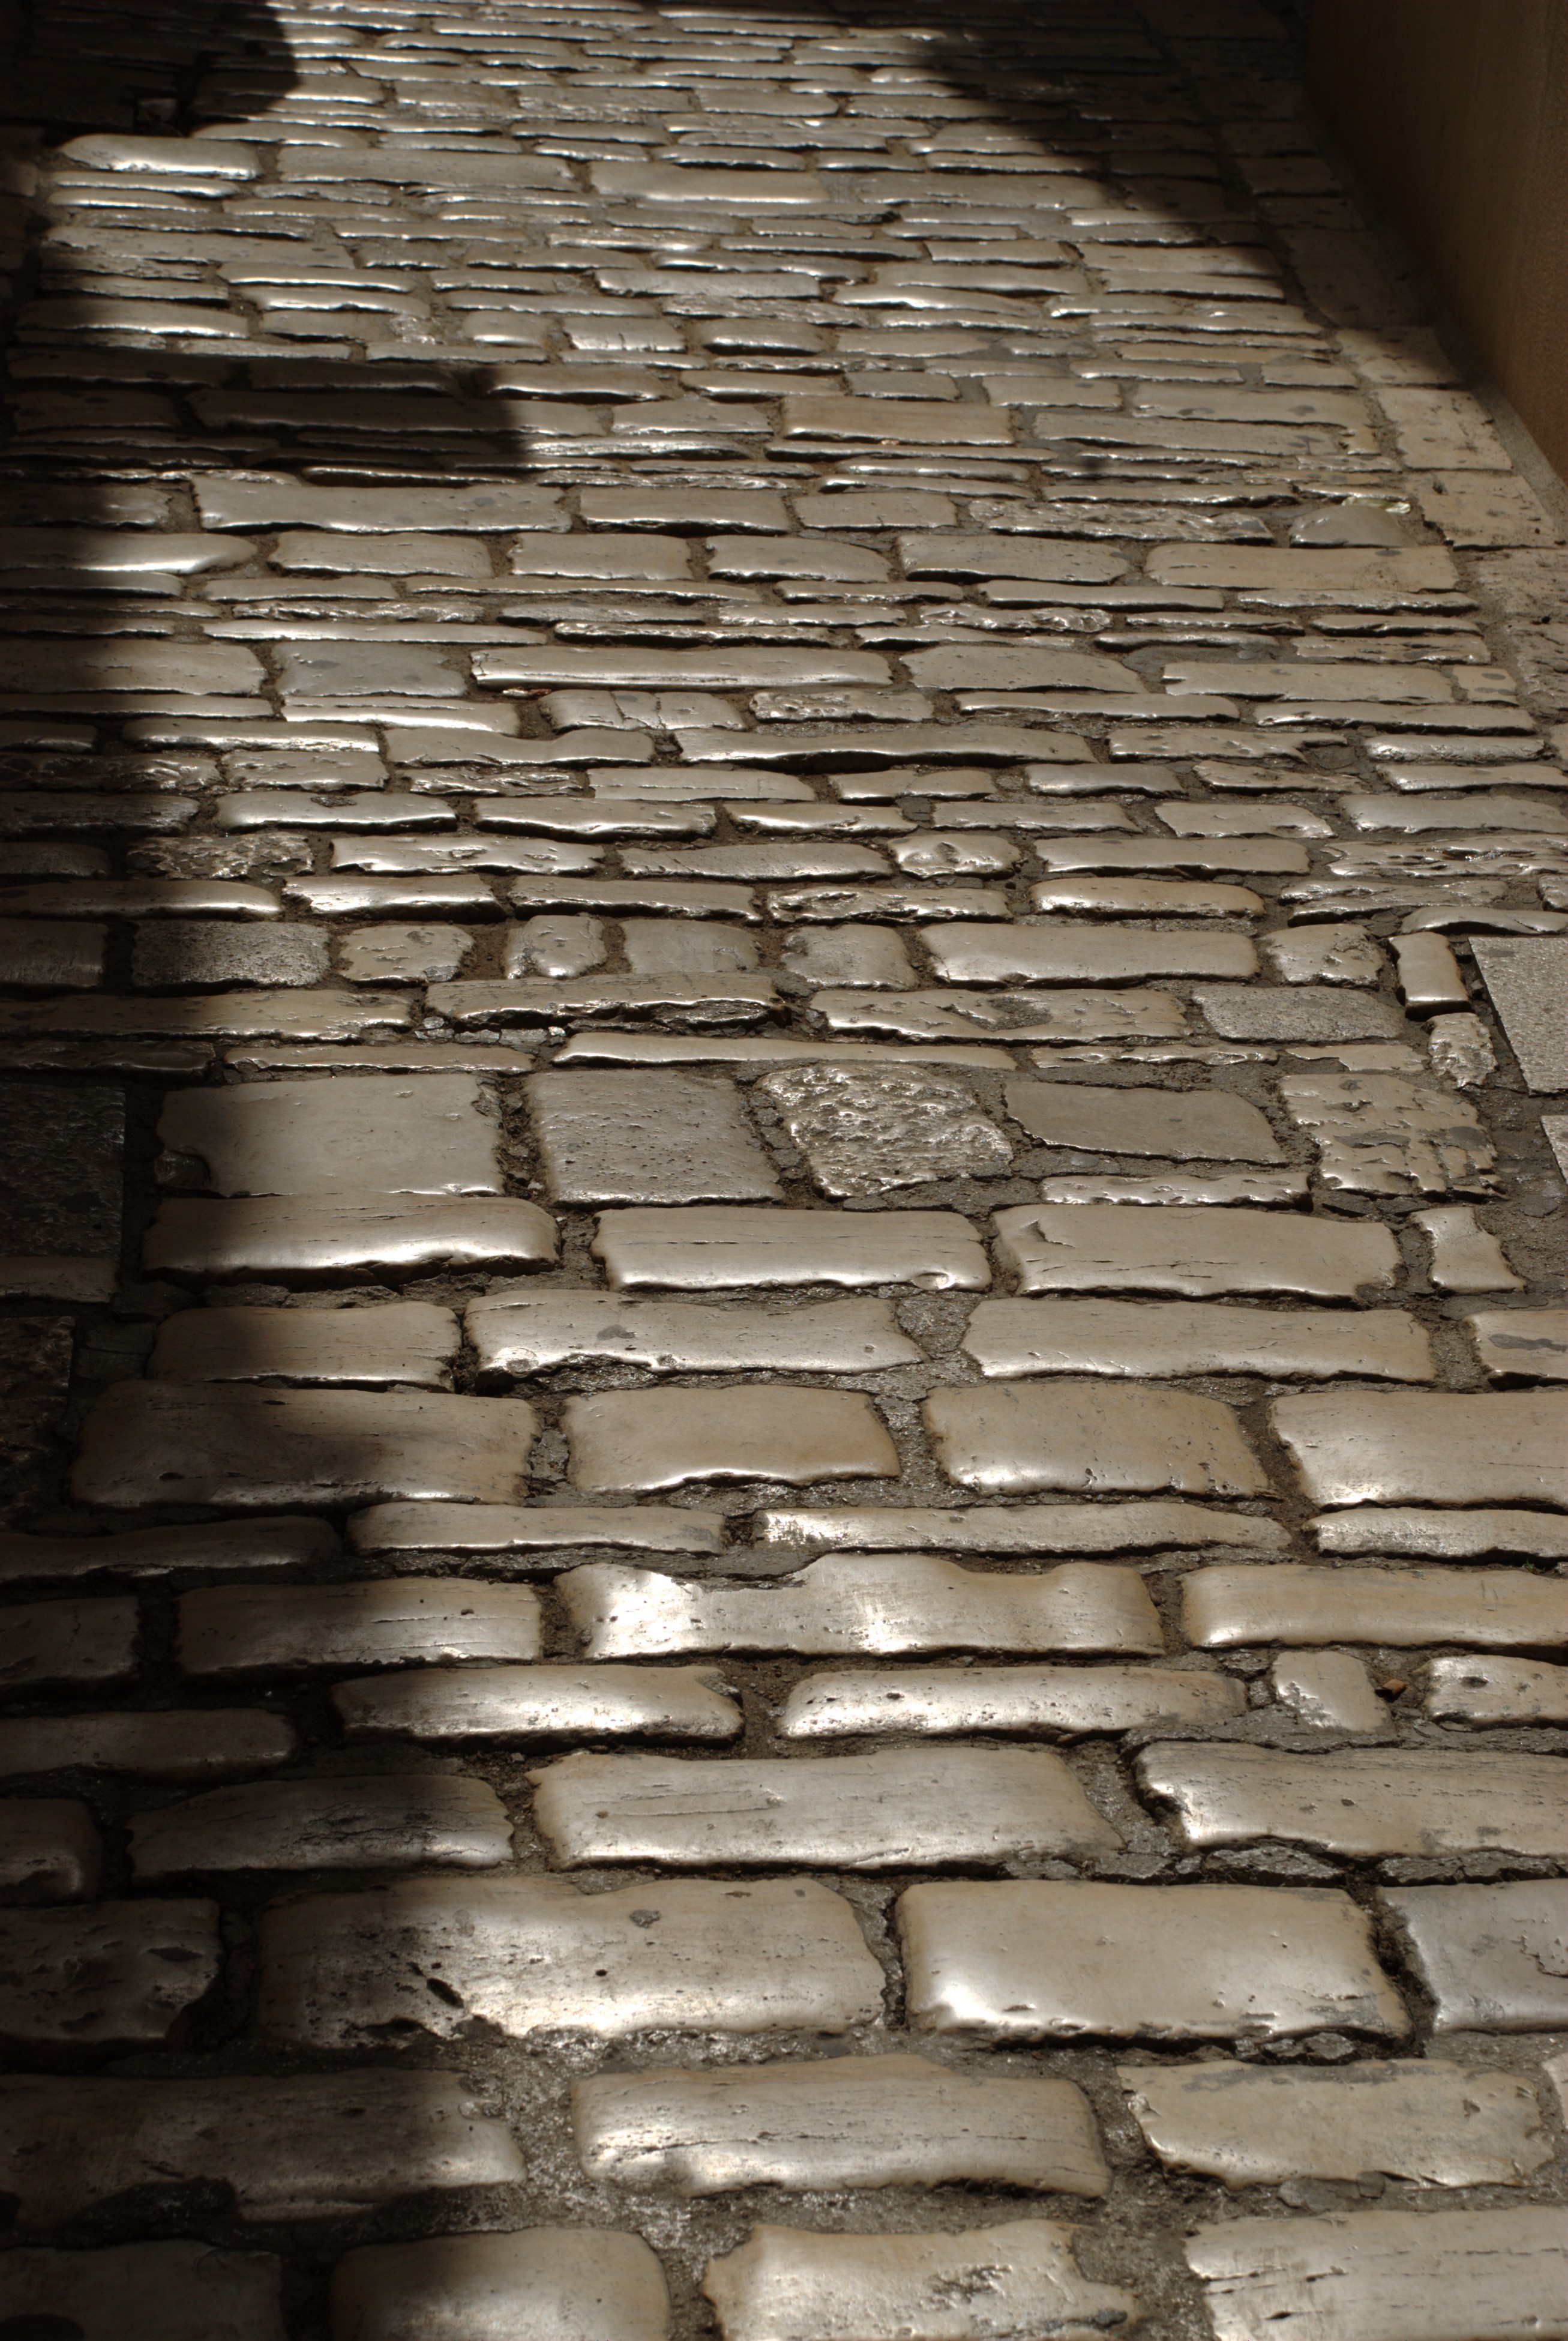
rock, wood, texture, floor, town, cobblestone, city, wall, cityscape, europe, line, nikon, stone wall, monochrome, brick, material, croatia, temple, d80, brickwork, istria, nikond80, rovigno, rovinj, istra, flooring, road surface